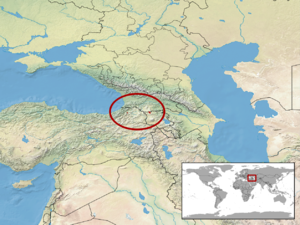
Vipera darevskii est une espèce de serpents de la famille des Viperidae.